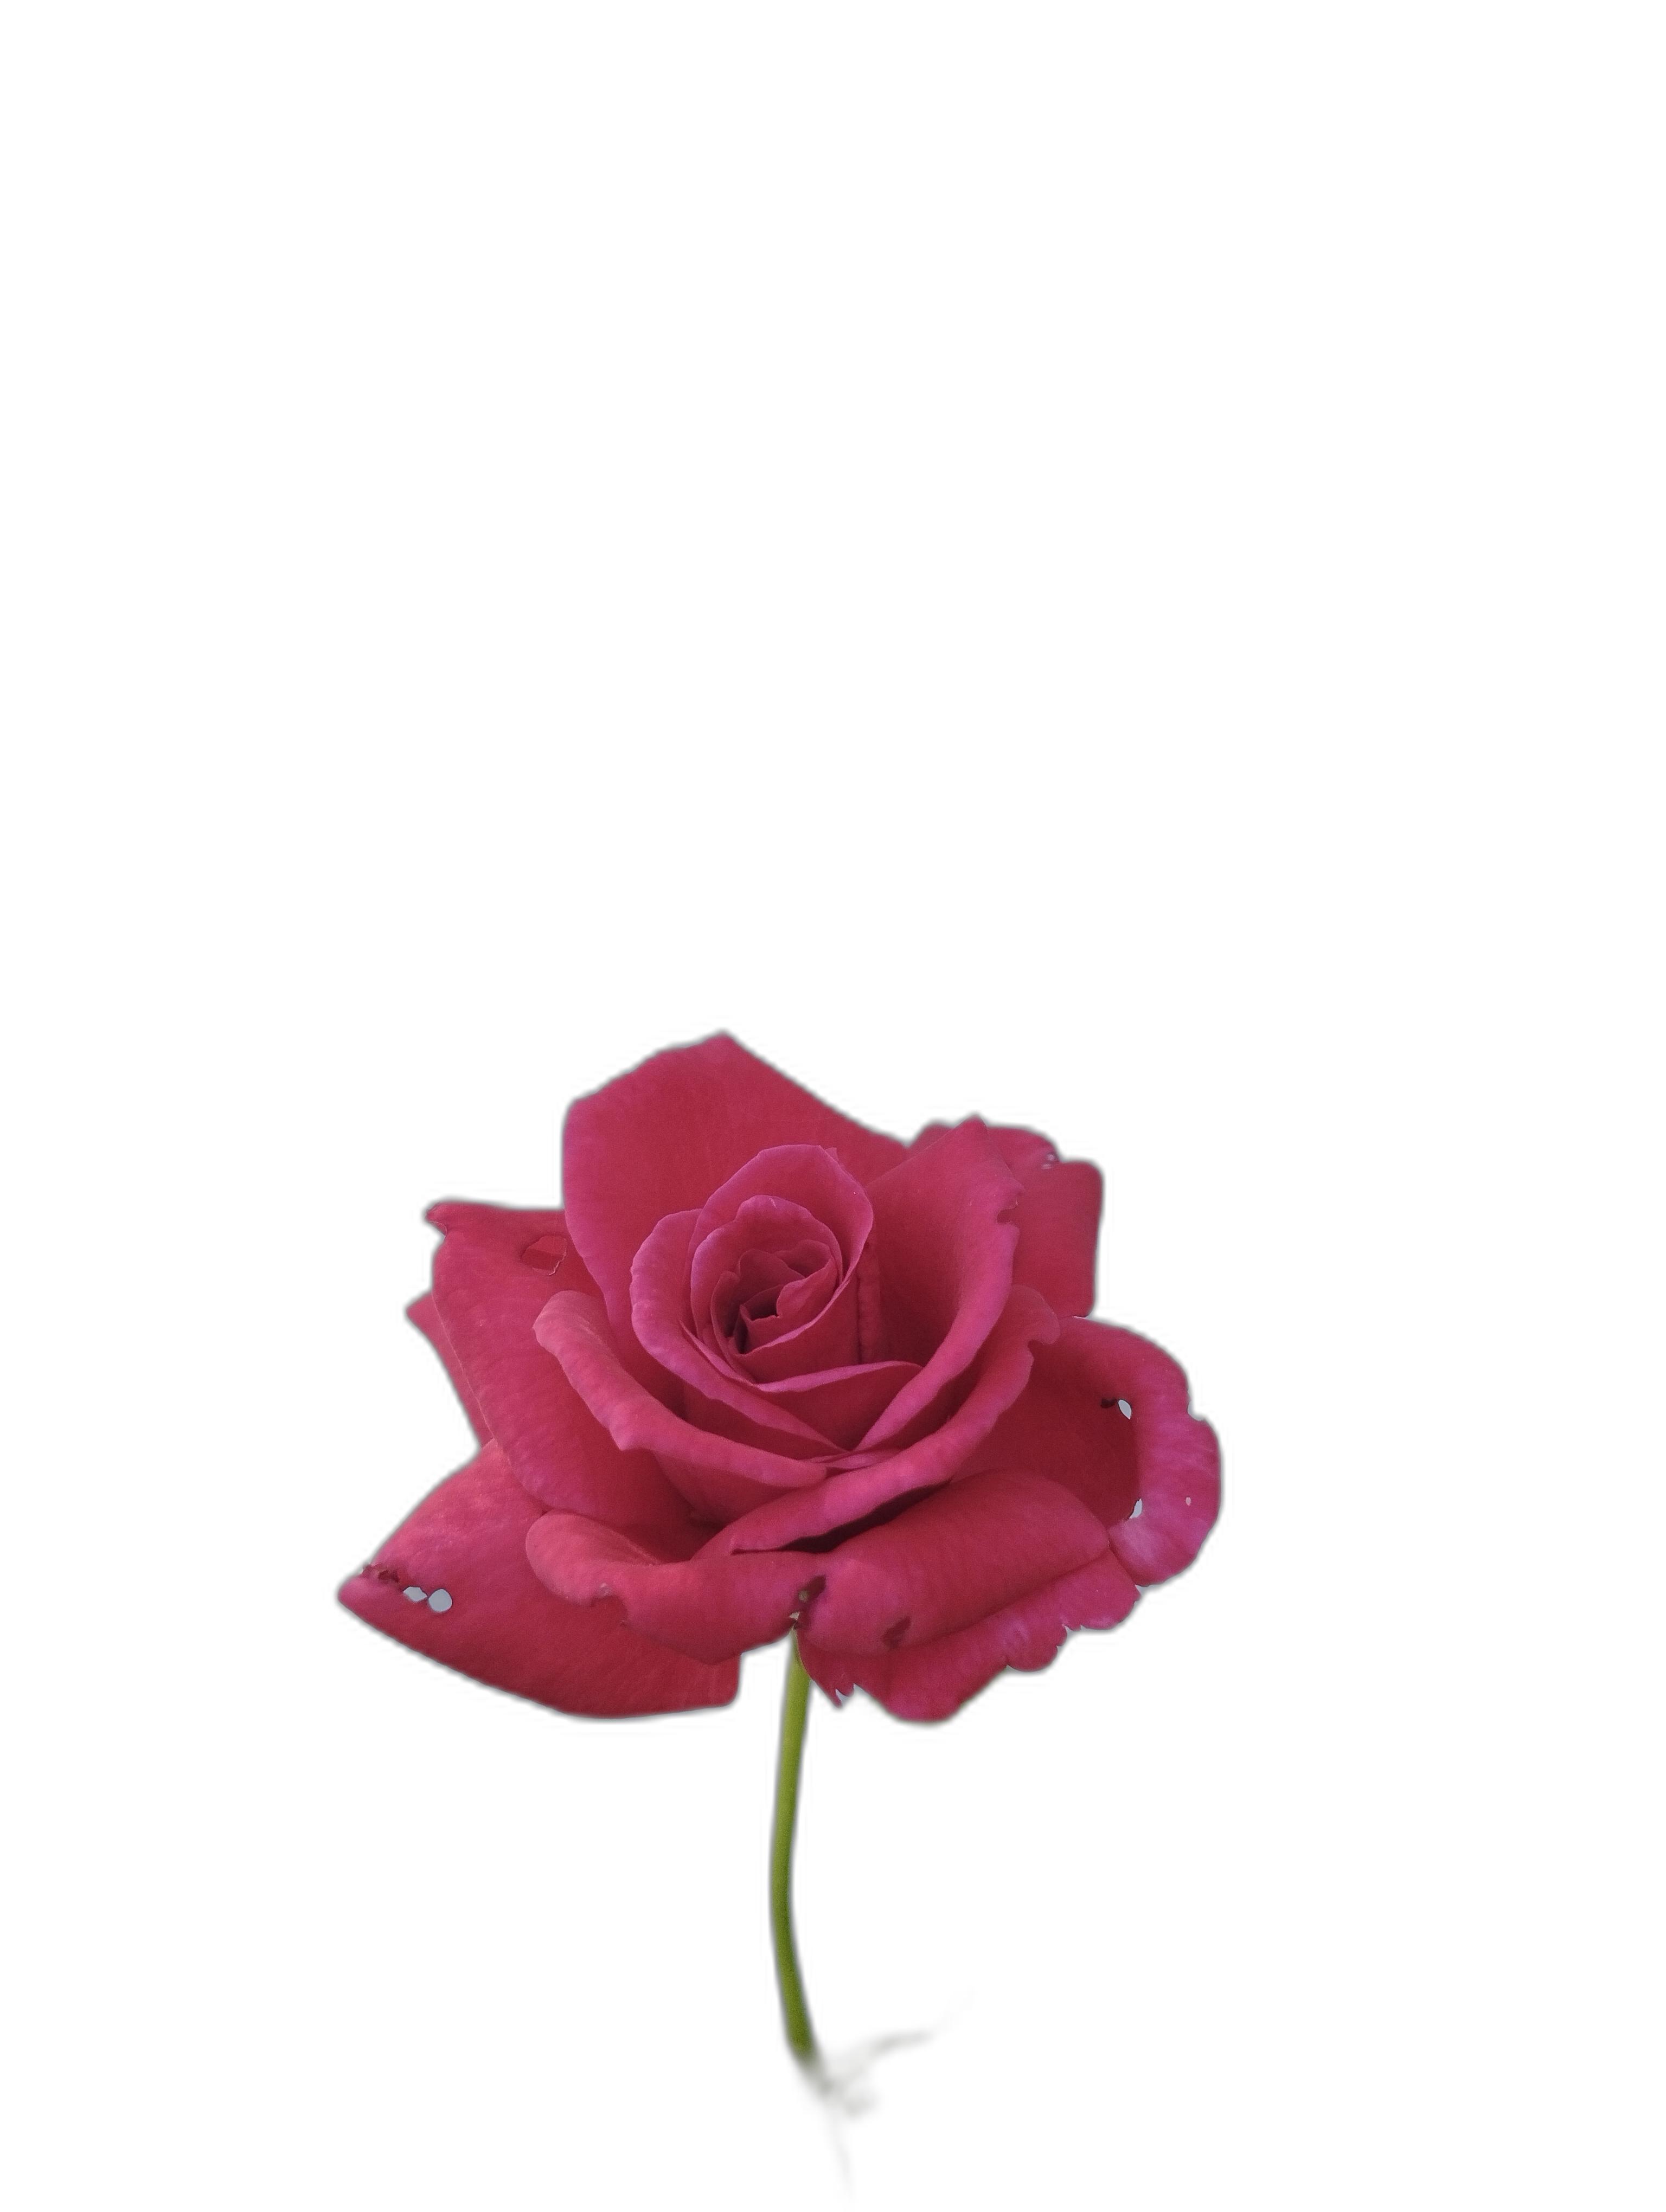
Label: Rose